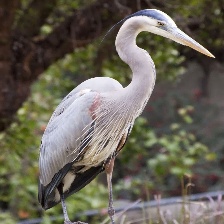
Species: BLUE HERON
Scientific name: ARDEA HERODIAS
ImageNet parent category: little_blue_heron